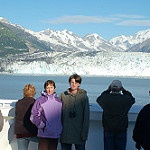
Label: glacier